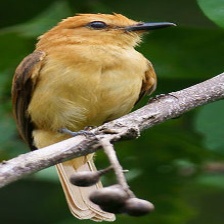
Species: CINNAMON ATTILA
Scientific name: ATTILA CINNAMOMEUS